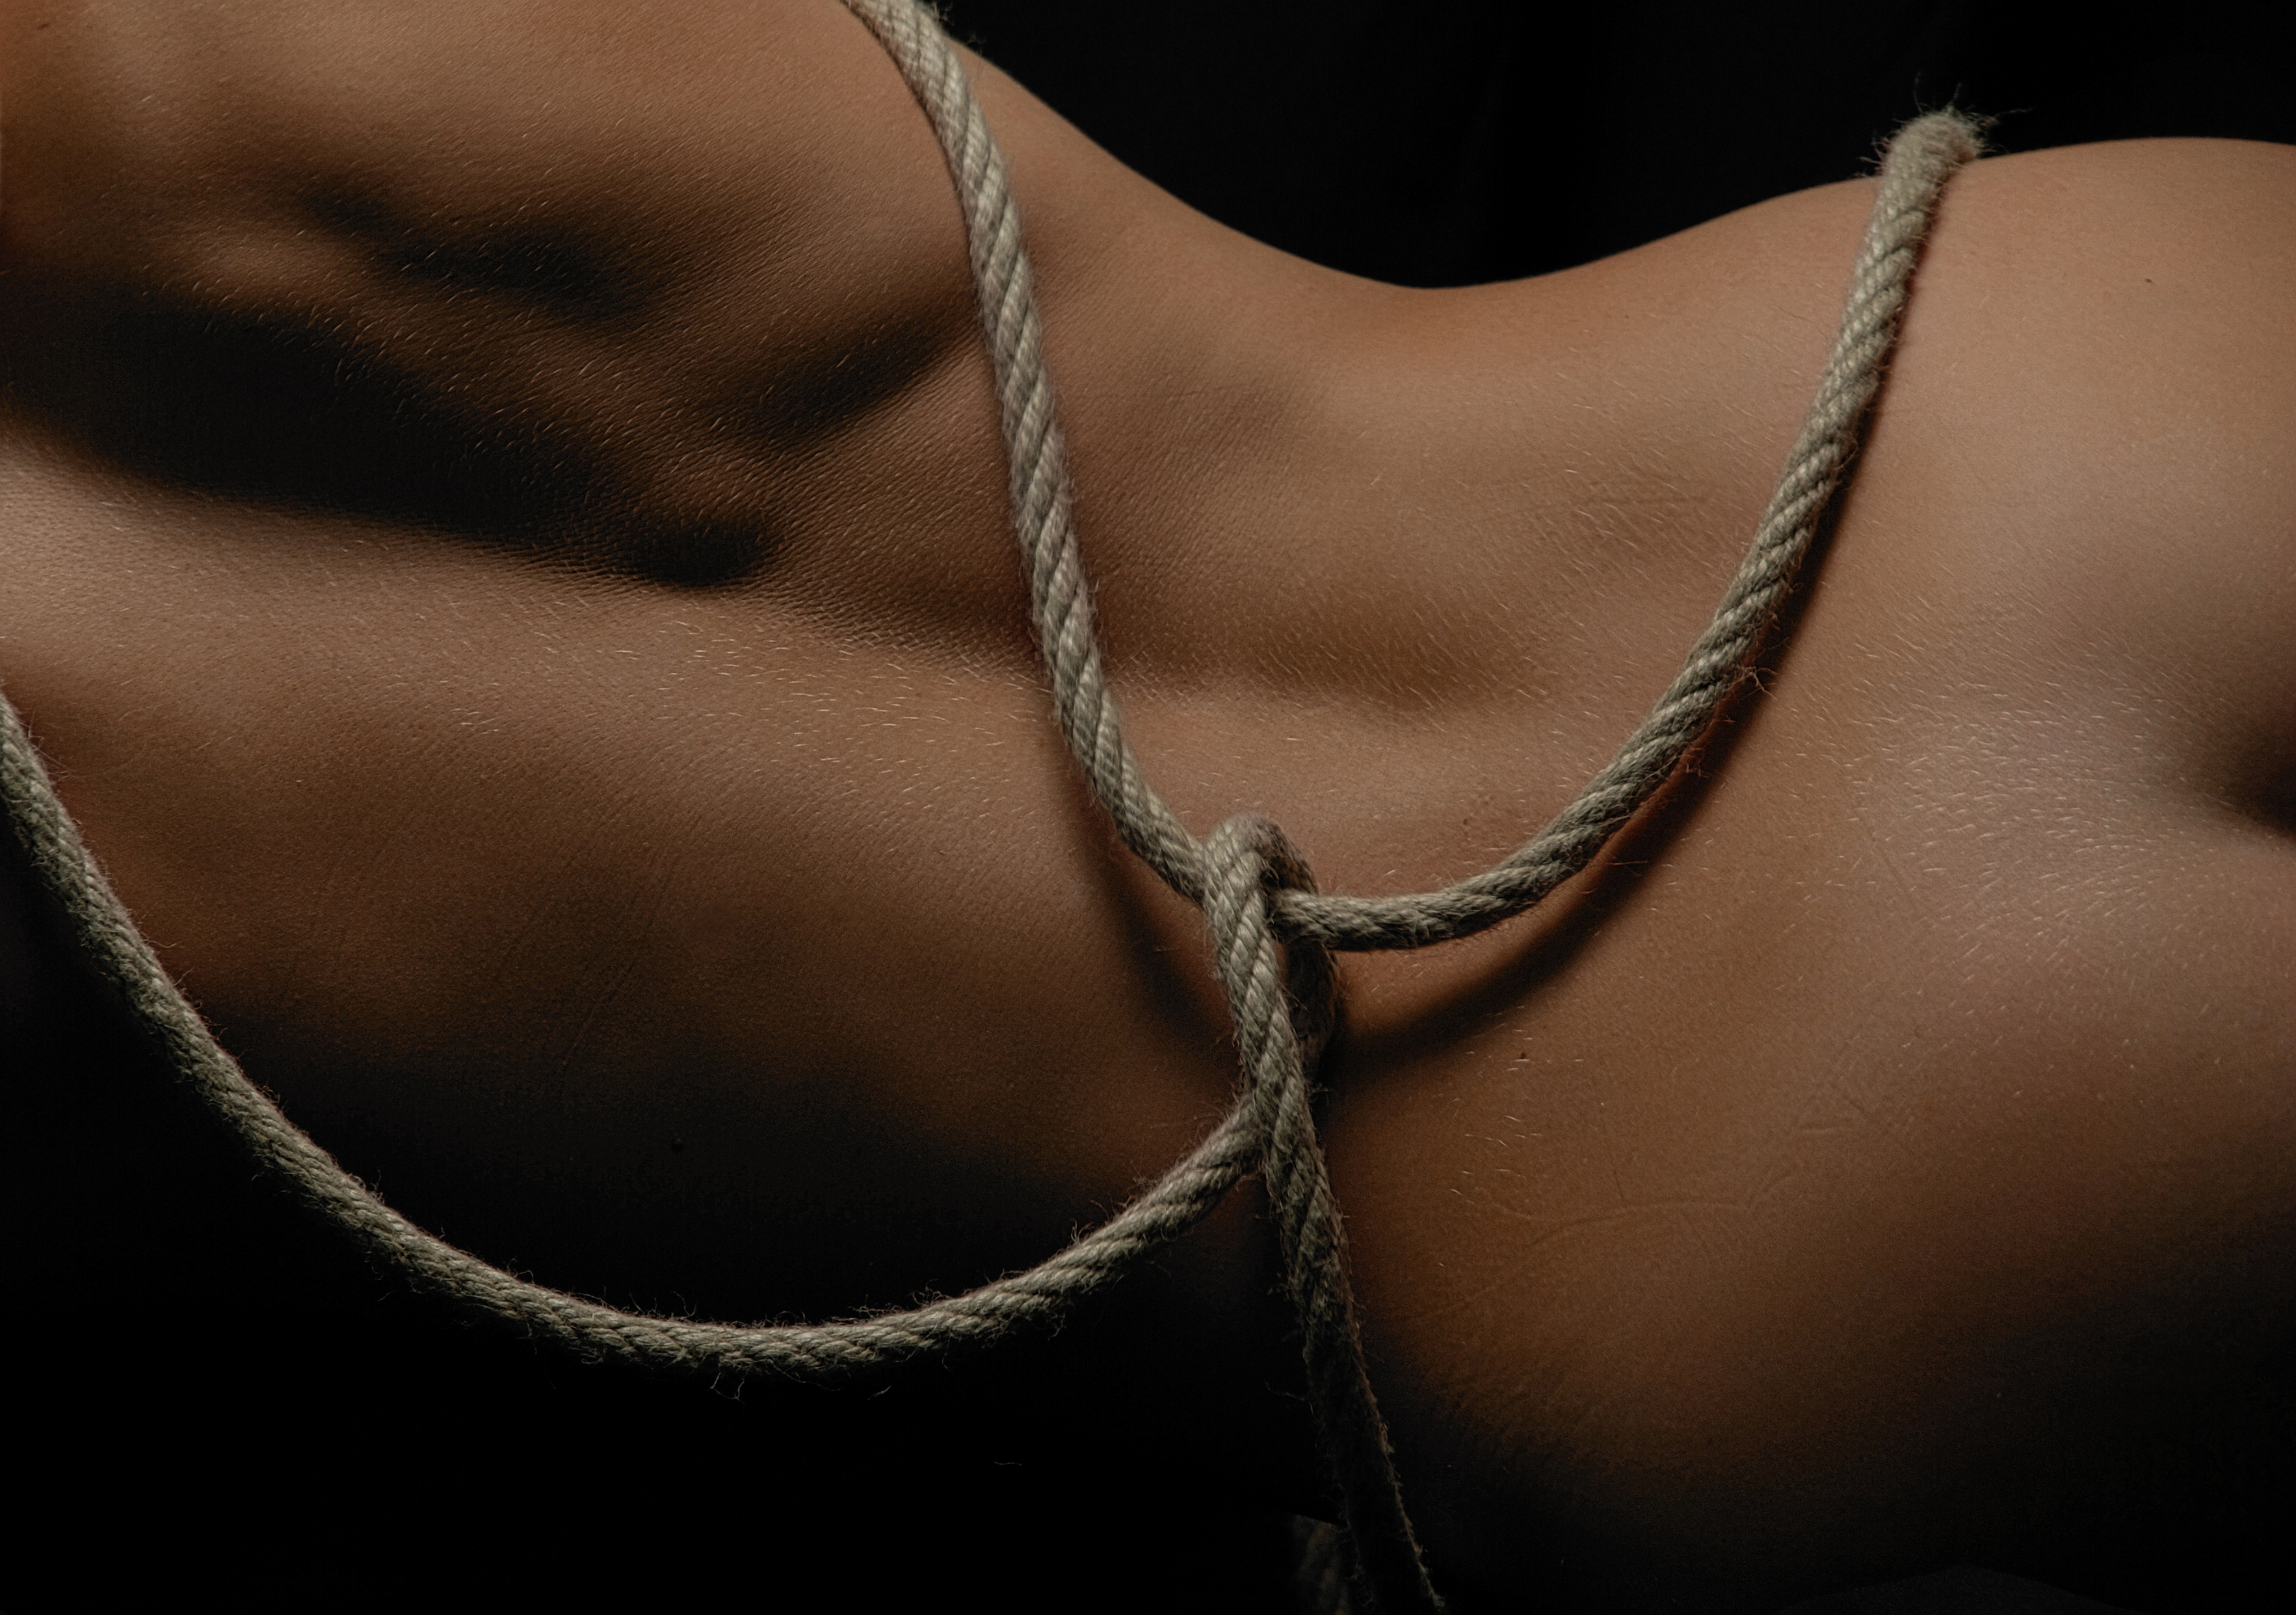
portrait, girl, body, retro, face, beautiful, look, studio, monochrome, donate, body jewelry, human body, neck, chest, necklace, jewellery, human leg, natural material, chain, metal, fashion accessory, darkness, elbow, jewelry making, macro photography, leather, still life photography, pattern